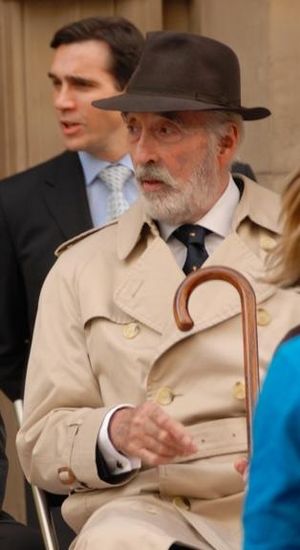
Christopher Lee
Christopher Lee i Westminster under optagelserne til filmen The Heavy
"Sir Christopher Frank Carandini Lee var en britisk skuespiller med en lang teater- og filmkarriere bag sig. Han nåede desuden at udgive to heavy metalalbums i de sidste år af sit liv, hvoraf Charlemagne: By the Sword and the Cross vandt ""Spirit of Metal""-prisen ved Metal Hammer Golden Gods Awards.